Dragonfly (Titan space probe)

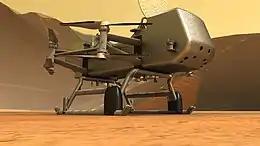
2021 render of Dragonfly

"Dragonfly" is to use its multi-rotor vehicle to transport its instrument suite to multiple locations to make measurements of surface composition, atmospheric conditions, and geologic processes.